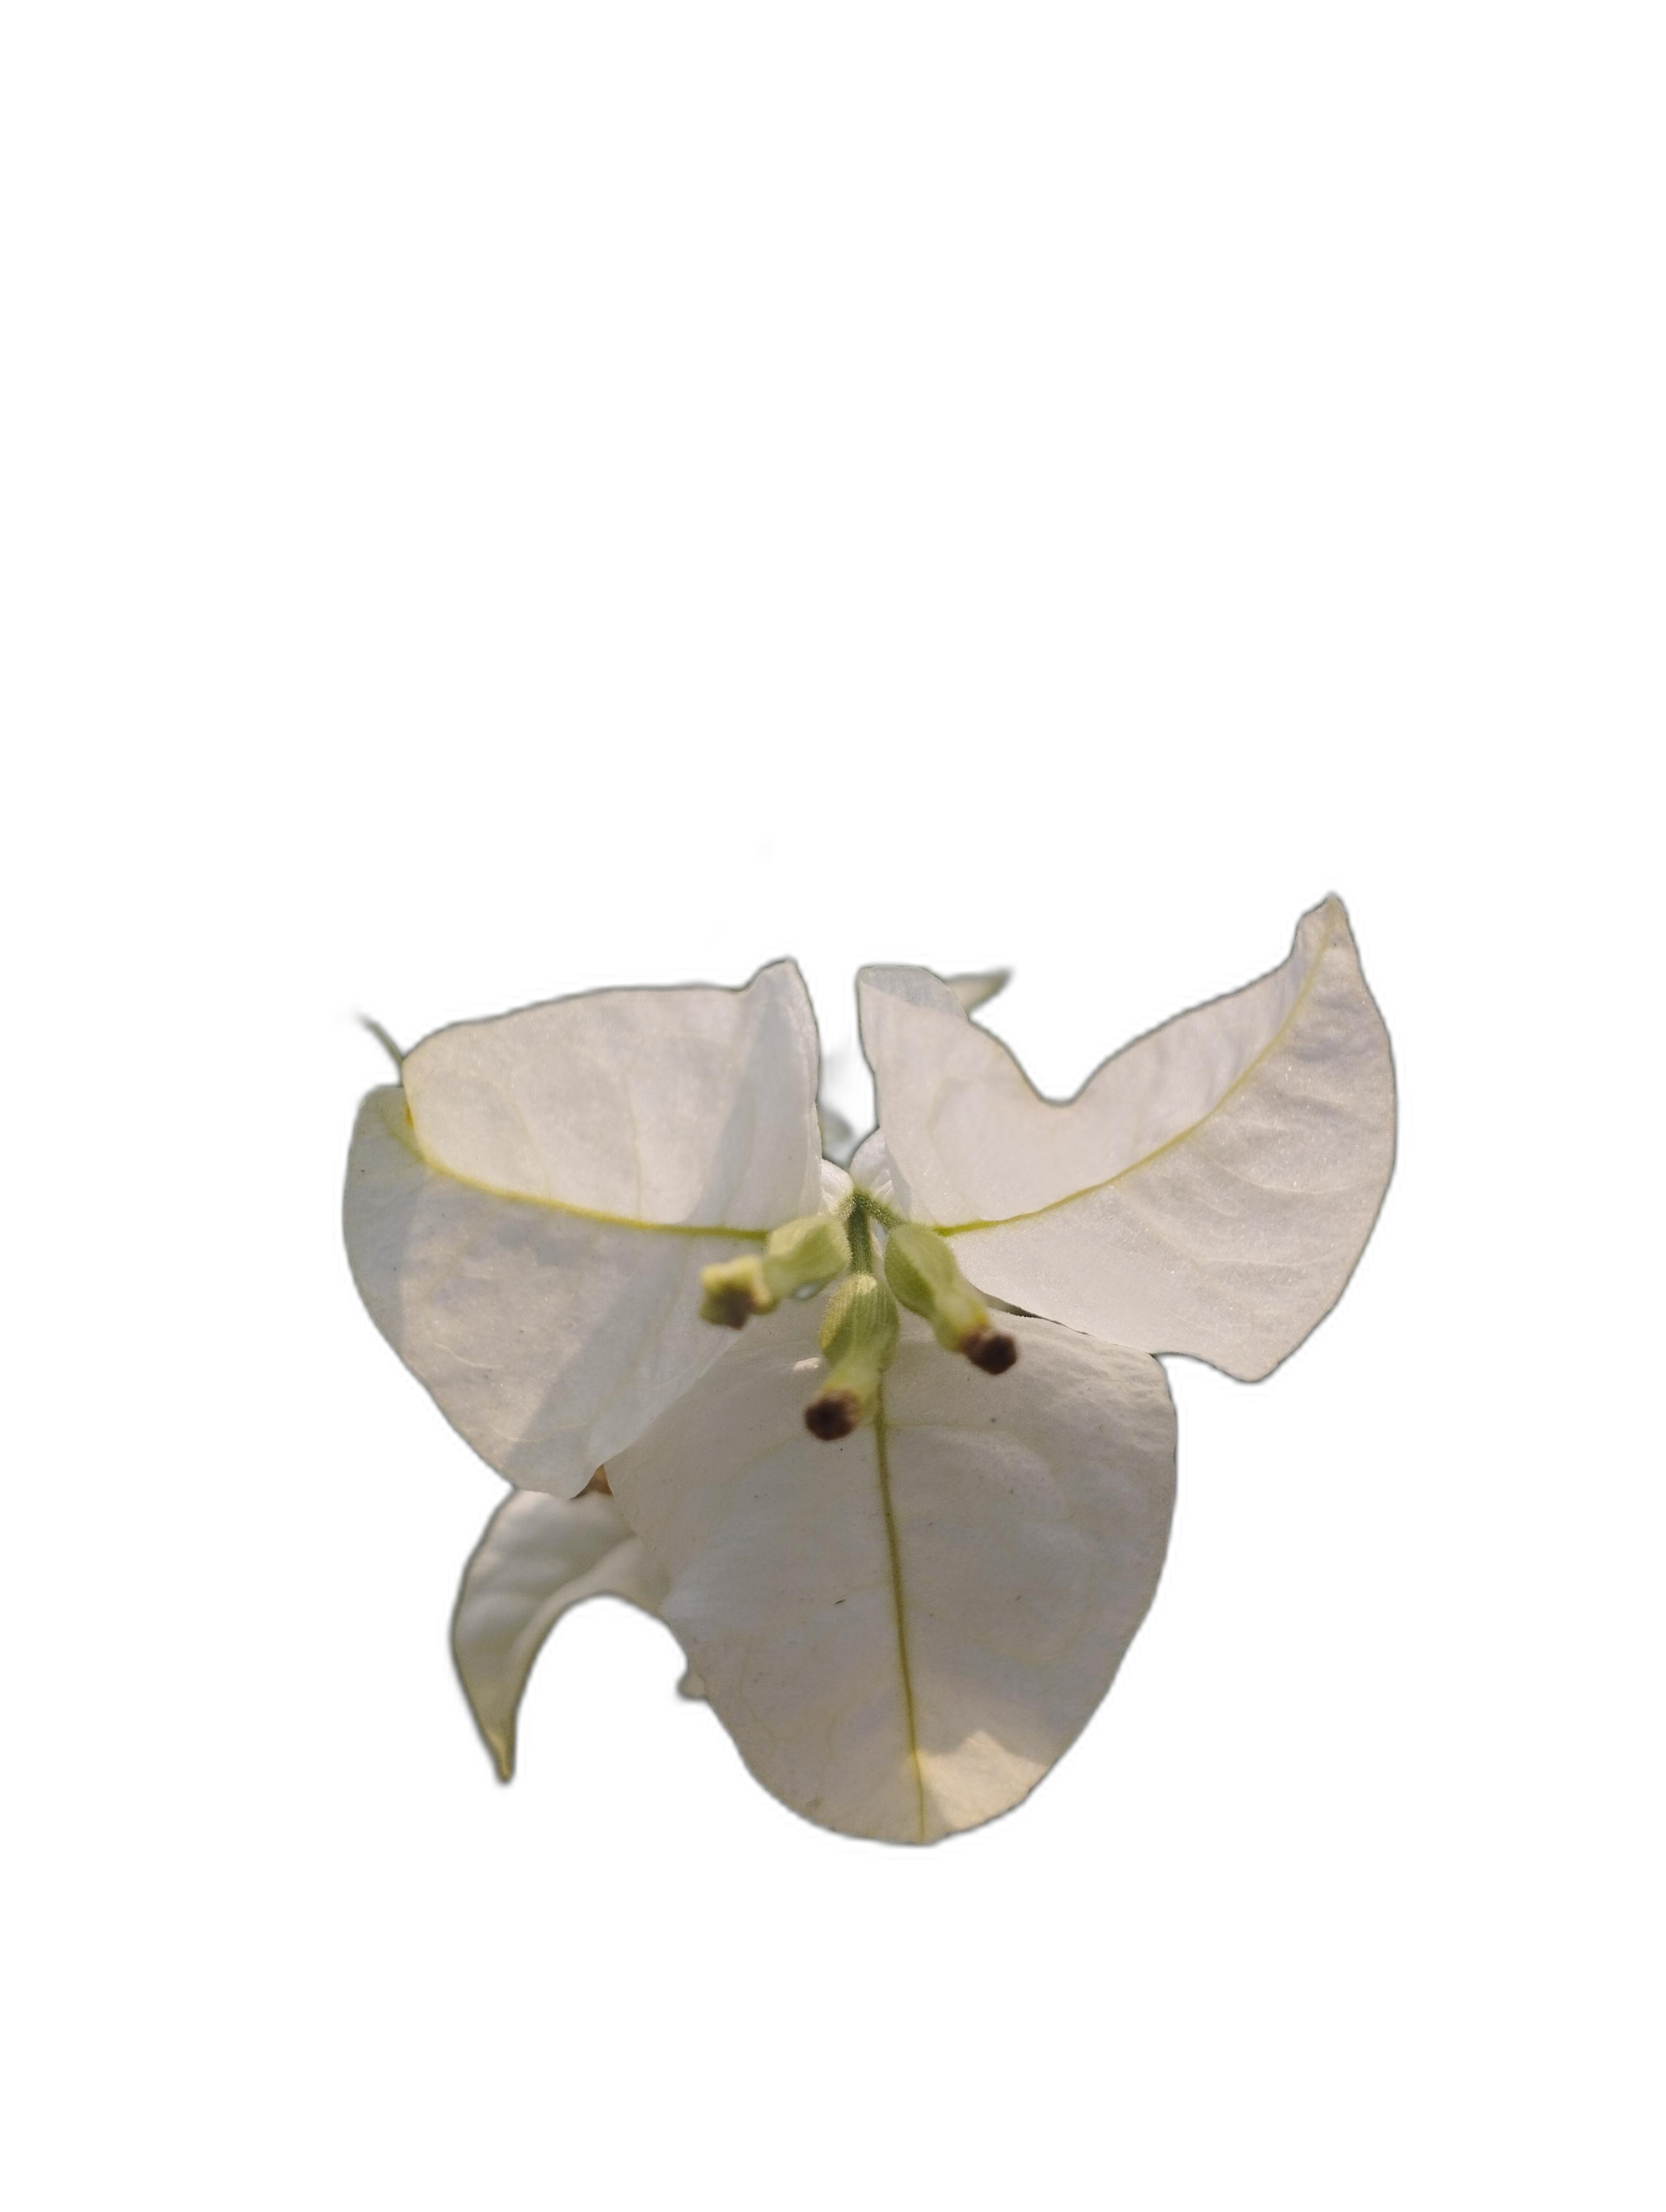
Label: Bougainvillea